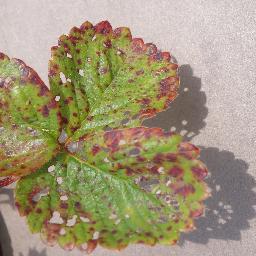
Label: Strawberry___Leaf_scorch